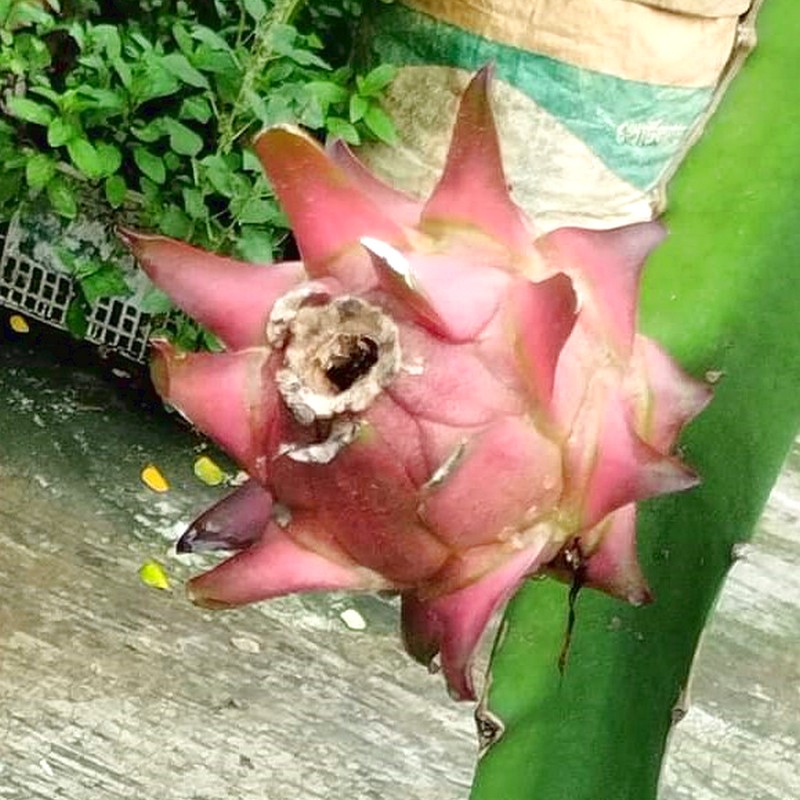
Label: Mature Dragon Fruit